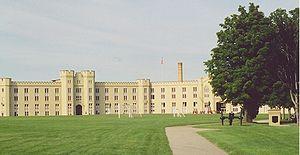
L'Institut militaire de Virginie est la plus vieille université militaire financée par des fonds publics aux États-Unis. Elle est l'un des six collèges et académies nationales qui forment des officiers dans le pays. Les étudiants sont tous des cadets qui doivent suivre un régime militaire, dont le curriculum du Reserve Officers and Training Corps.
L'institut militaire du Kentucky est une école préparatoire militaire située à Lyndon, au Kentucky, et à Venice, en Floride, qui fonctionné de 1845 à 1971.